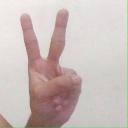
अक्षर: क